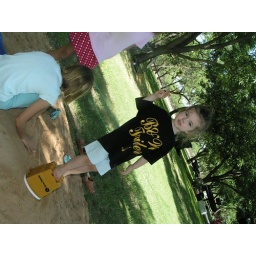
Cameron in river sand box